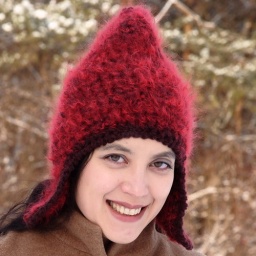
Charly's hat red mohair by Nauli